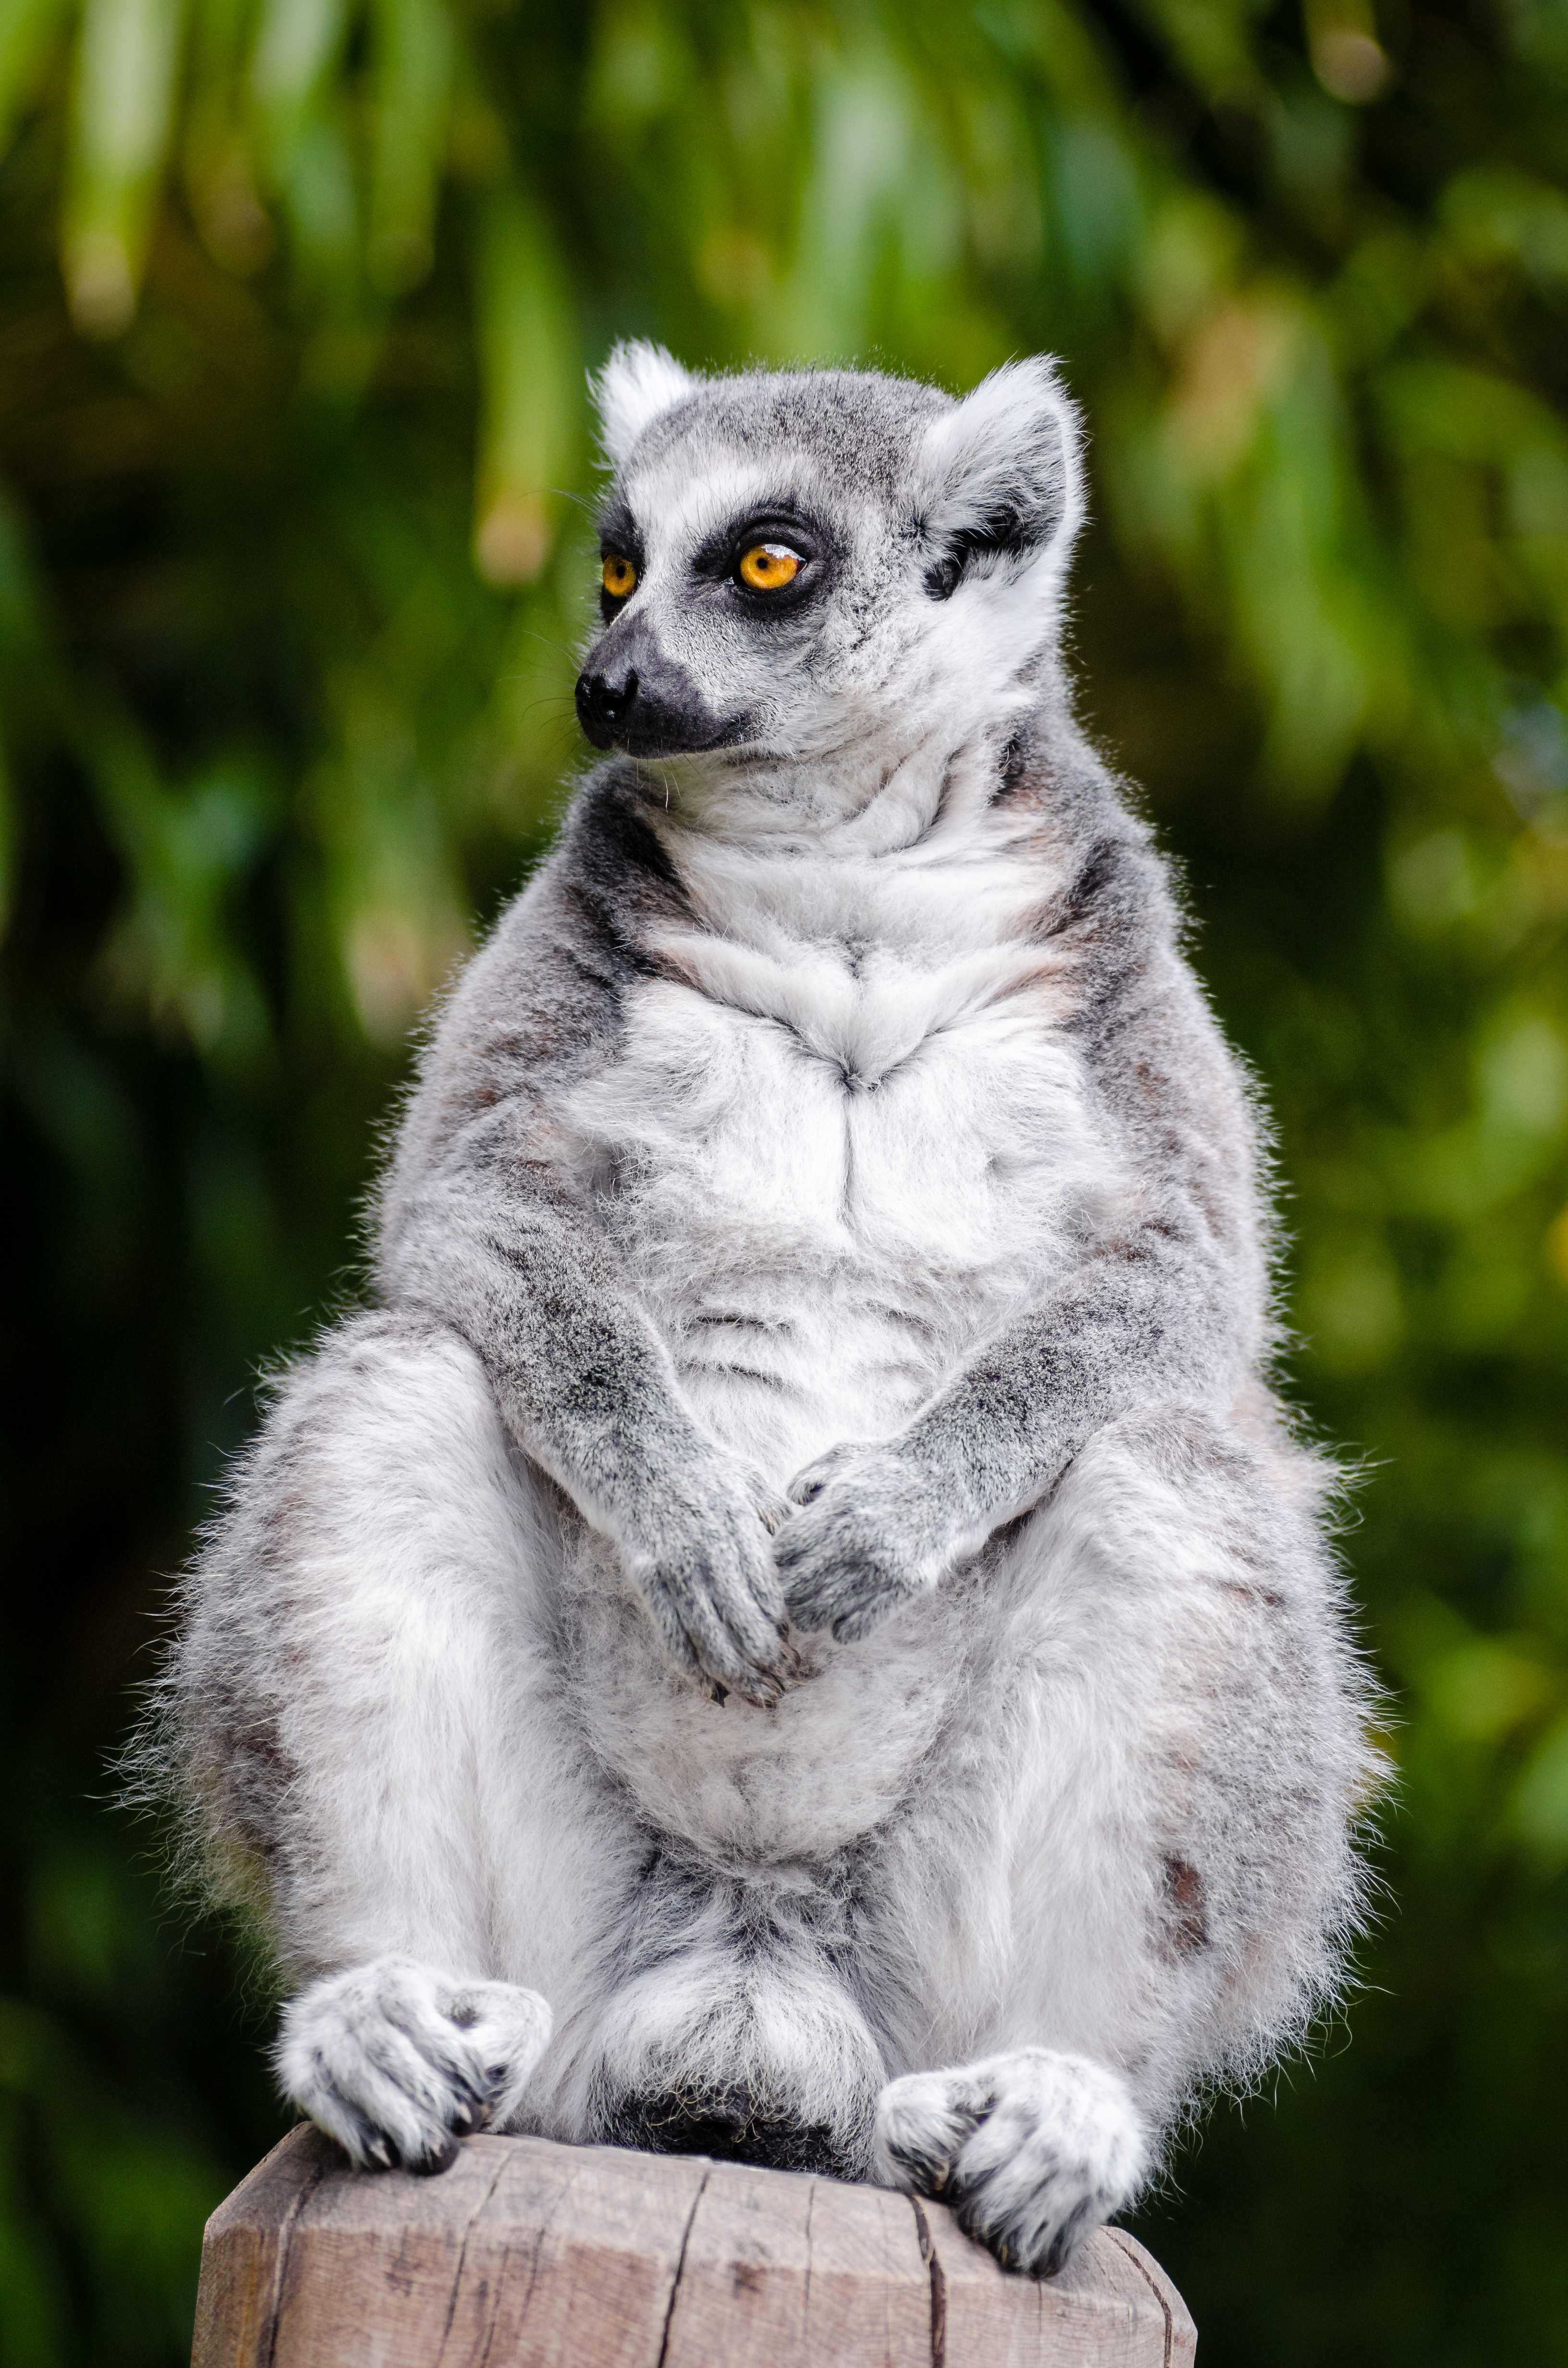
animal, wildlife, zoo, mammal, fauna, primate, madagascar, vertebrate, lemur